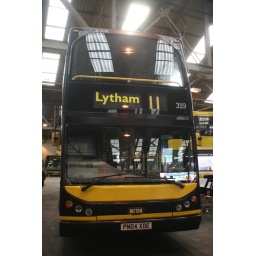
BT319, PN04 XDE in metro black and yellow livery